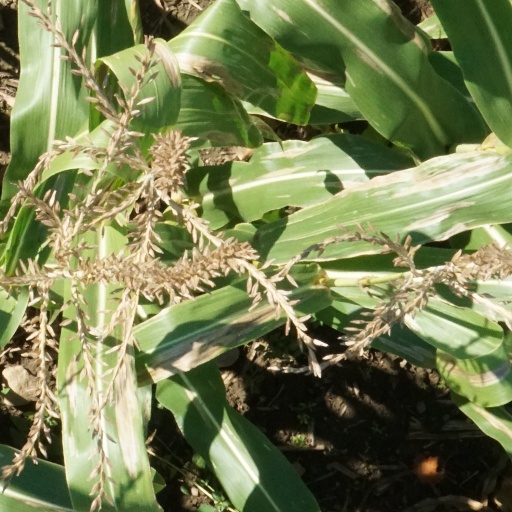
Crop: maize; corn